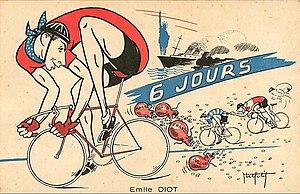
Carte postale Émile Diot, Six Jours de New York
Émile Diot, né le 3 juillet 1912 à Osmery et mort le 10 juin 1940 à Villefranche, est un coureur cycliste français. Il courut des Six-Jours. Mobilisé au 5ᵉ escadron du train des équipages militaires, pendant la Seconde Guerre mondiale, mort pour la France en juin 1940, il repose à la nécropole nationale de Fleury-les-Aubrais.